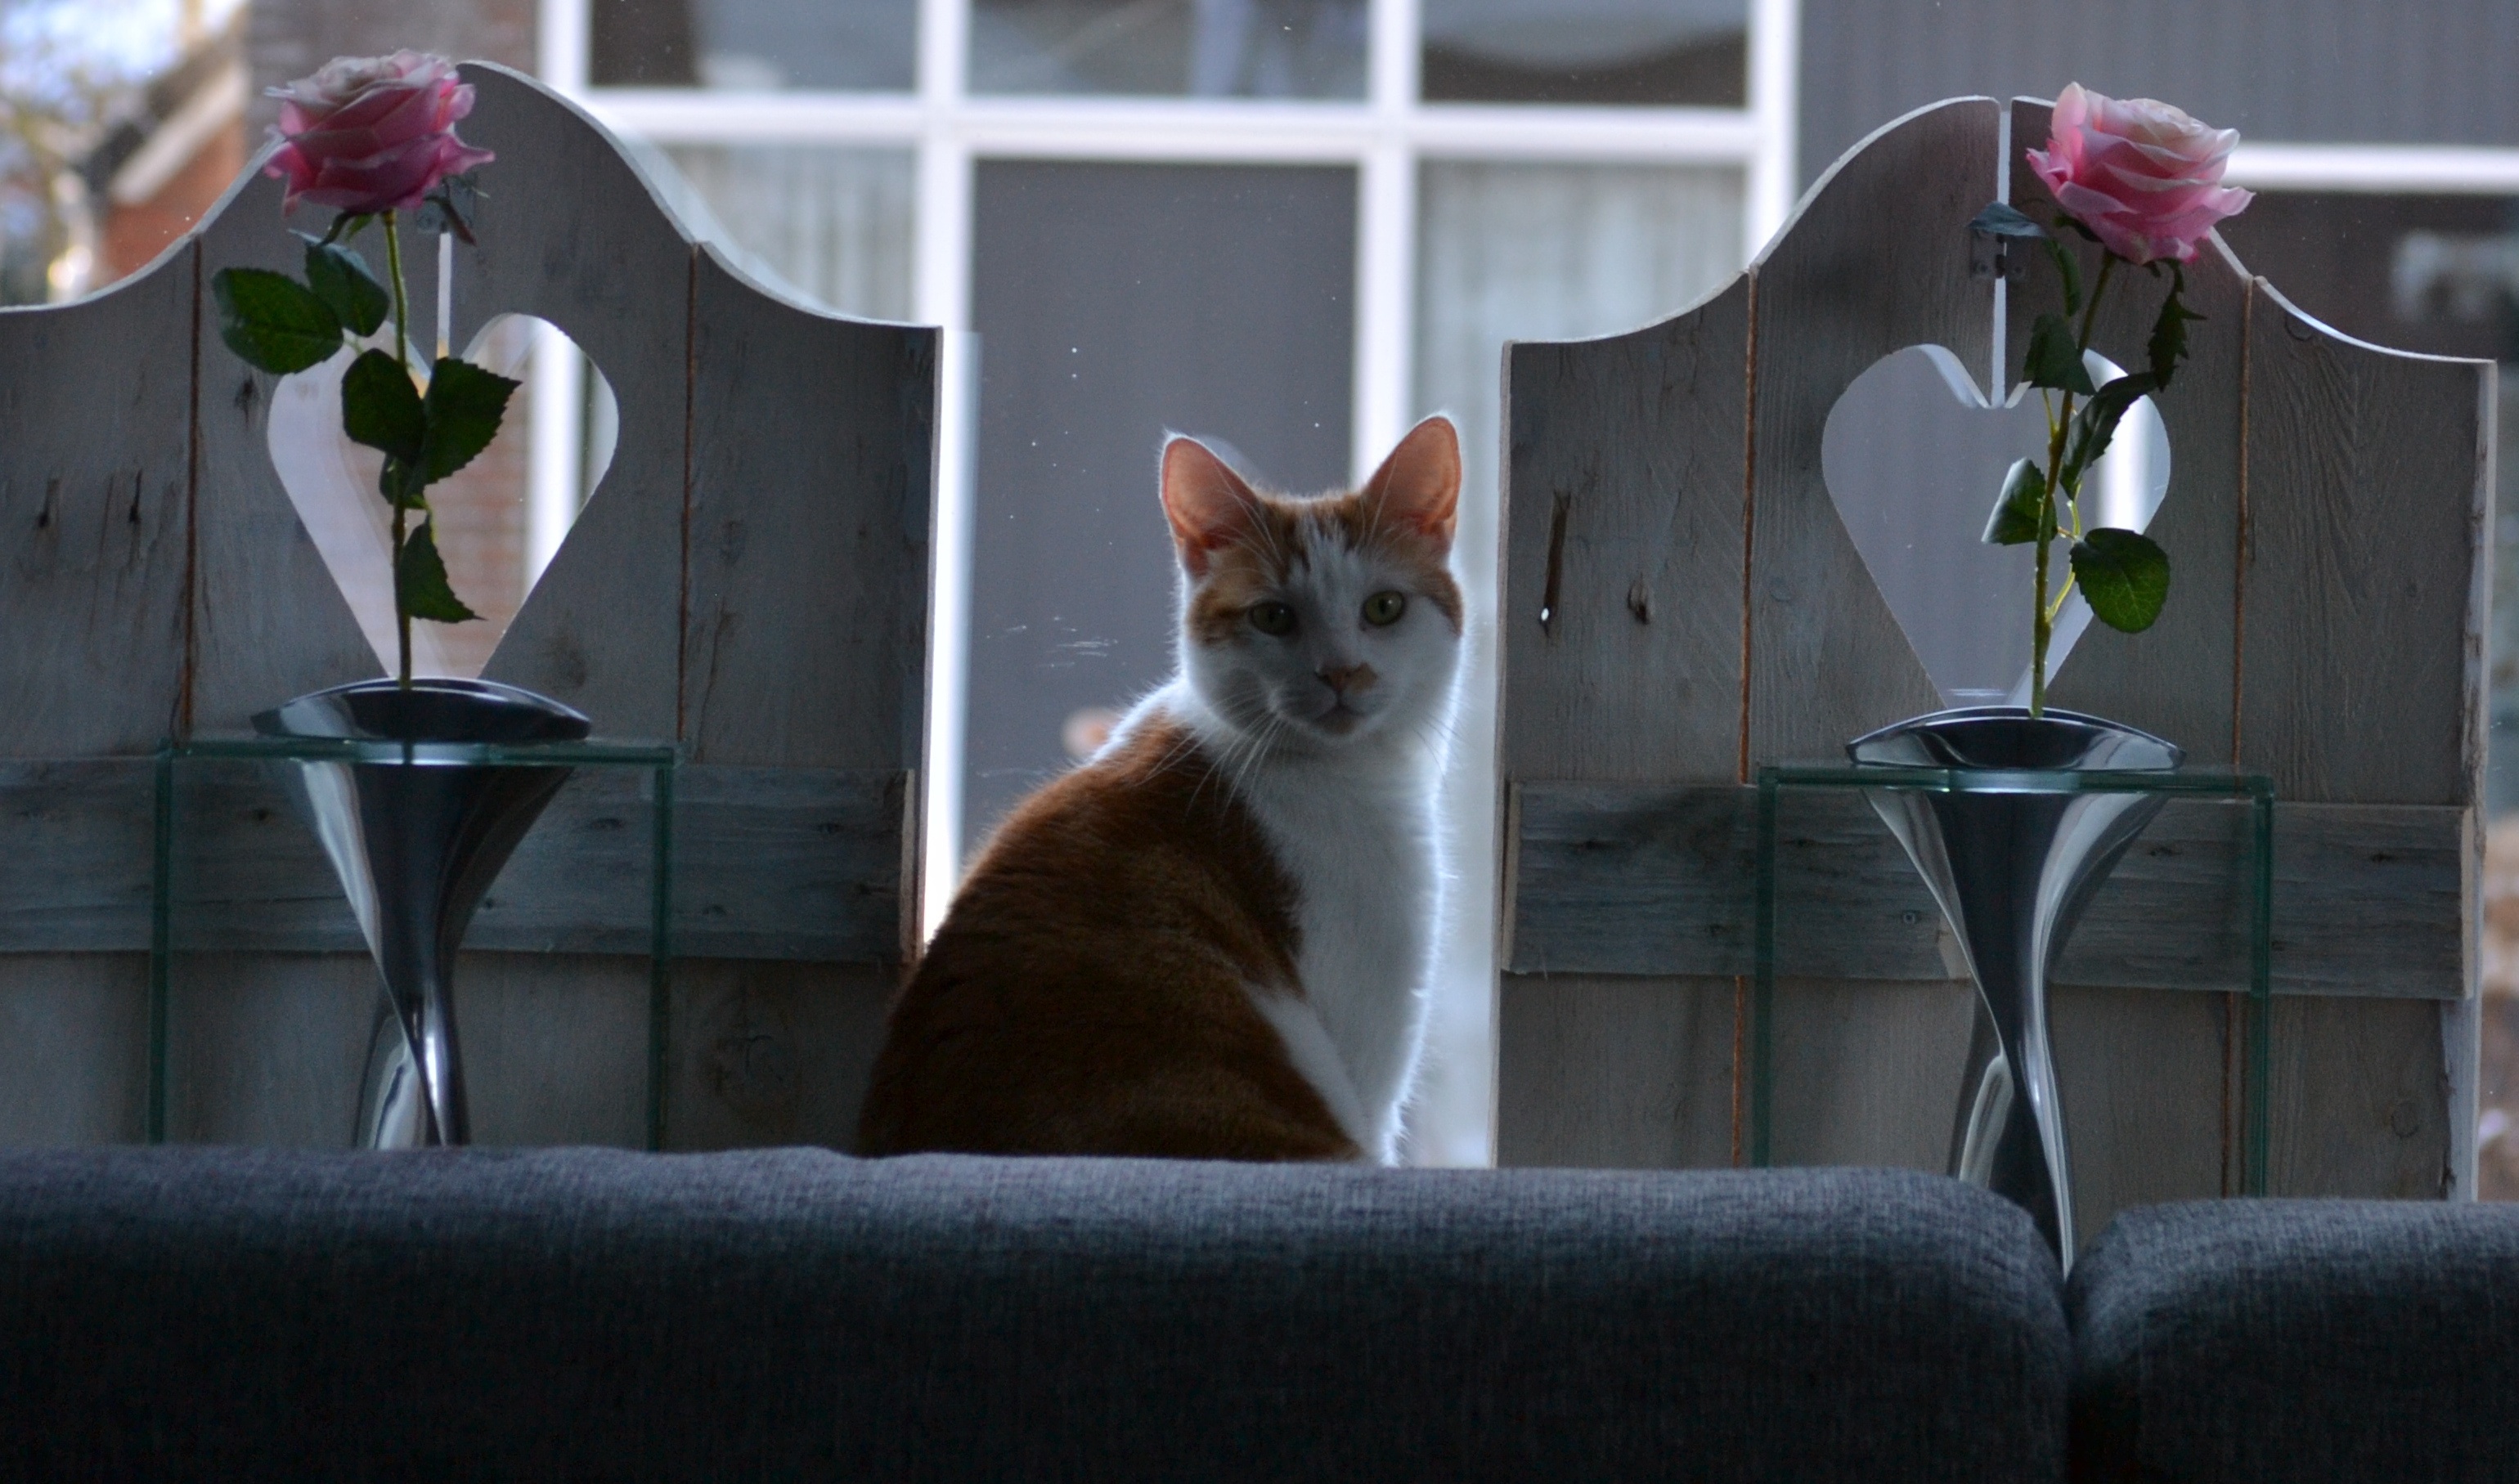
cat, color, mammal, small to medium sized cats, cat like mammal